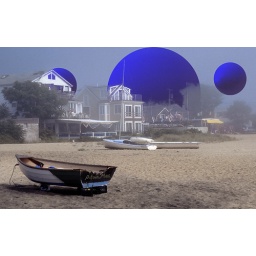
Somebody in P-town has blue balls